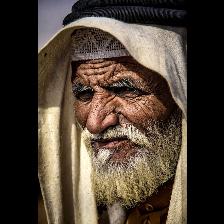
Label: Human